North West England

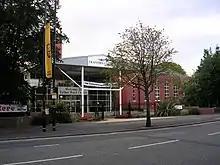
Trafford College

Sock Shop is in Bolton, and MBDA (Matra BAe Dynamics Alenia, owned 37.5% by BAE Systems) makes missiles in Lostock near the Horwich Link Interchange of the M61; it is the historic main manufacturing site of Britain's aircraft-launched missiles; MBDA Lostock is MBDA's largest production site (of the whole company) and makes the air-to-air ASRAAM (found on the Eurofighter) and the air-to-surface active radar homing Brimstone (missile) designed by GEC-Marconi in the 1990s, and previously made the Rapier surface-to-air missile, and the De Havilland Firestreak, Britain's first (infrared homing) air-to-air missile. Cash Generator is south of the borough off the A575 in Farnworth, north of the Salford boundary; Cosatto (nursery equipment) is on the A575 Moses Gate, in East Farnworth. dabs.com, an e-commerce site owned by BT, is in Wingates (Westhoughton), west of Bolton off the A6 and the Horwich Link Interchange of the M61, next to Krones UK (German) on the Wingates Ind Est, which produces machinery for bottling manufacture; nearby is a hologram factory of De La Rue. Benteler UK (carbon steel tubes) is next to the River Croal off the A58 at Tonge Moor next to Astley Bridge in north Bolton and to the south PMT Industries makes paper drying machines. Severfield, opposite MBDA in Lostock) built steel structures for Olympic Stadium, the Velodrome, the Basketball Arena, the ArcelorMittal Orbit, and the Handball Centre, as well as numerous well-known steel structures around the UK, such as Aspire, and the Clyde Arc.